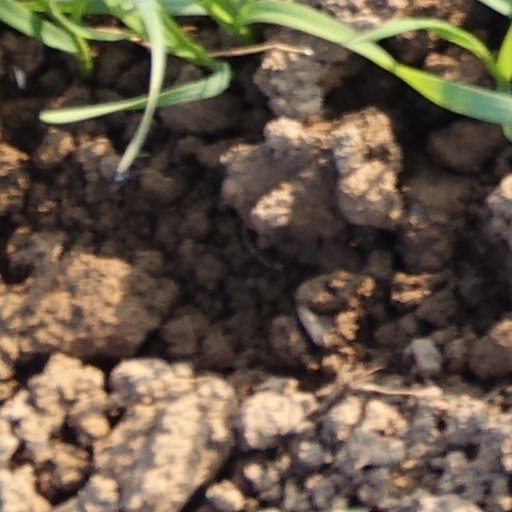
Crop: wheat